Douglas Mawson

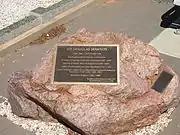

He was made a fellow of the Royal Society (FRS) in 1923, and was a foundation Fellow of the Australian Academy of Science. He was made a life fellow of the Royal Geographical Society in 1913.